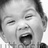
Emotion: happy